Michael Bloomberg

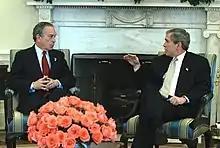
Bloomberg with President George W. Bush in 2003

Bloomberg assumed office as the 108th mayor of New York City on January 1, 2002. He won re-election in 2005 and again in 2009. As mayor, he initially struggled with approval ratings as low as 24 percent; however, he subsequently developed and maintained high approval ratings. Bloomberg joined Rudy Giuliani, John Lindsay, and Fiorello La Guardia as re-elected Republican mayors in the mostly Democratic city.